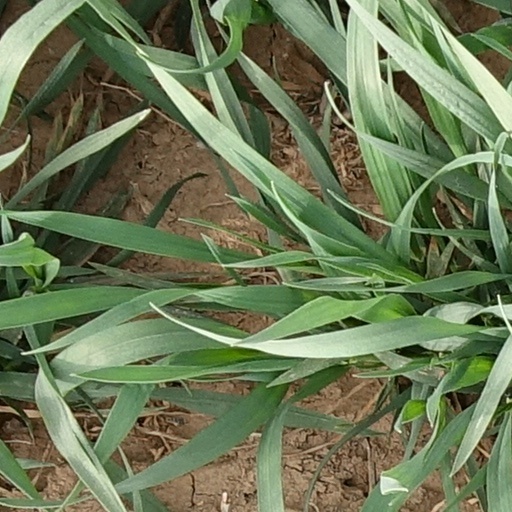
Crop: wheat